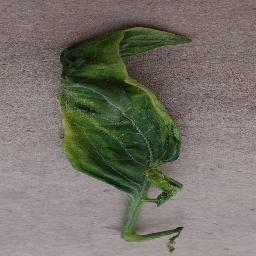
Label: Tomato___Tomato_Yellow_Leaf_Curl_Virus